Garth Webb

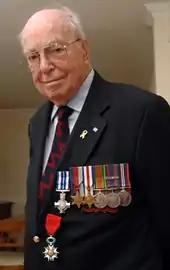

Garth Webb (1918 – 8 May 2012) was a Canadian soldier, educator, and philanthropist, best known for his efforts to commemorate Canada's role in the D-Day landings during World War II as a member of the 14th Field Regiment, Royal Canadian Artillery. he founded the Juno Beach Centre, He was awarded the Meritorious Service Cross and the Legion of Honour medal.